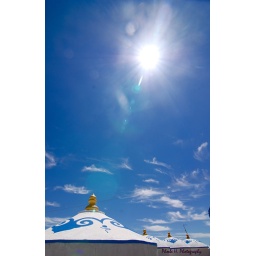
very blue sky at 3pm in the afternoon. - 1 Jul 2010 -